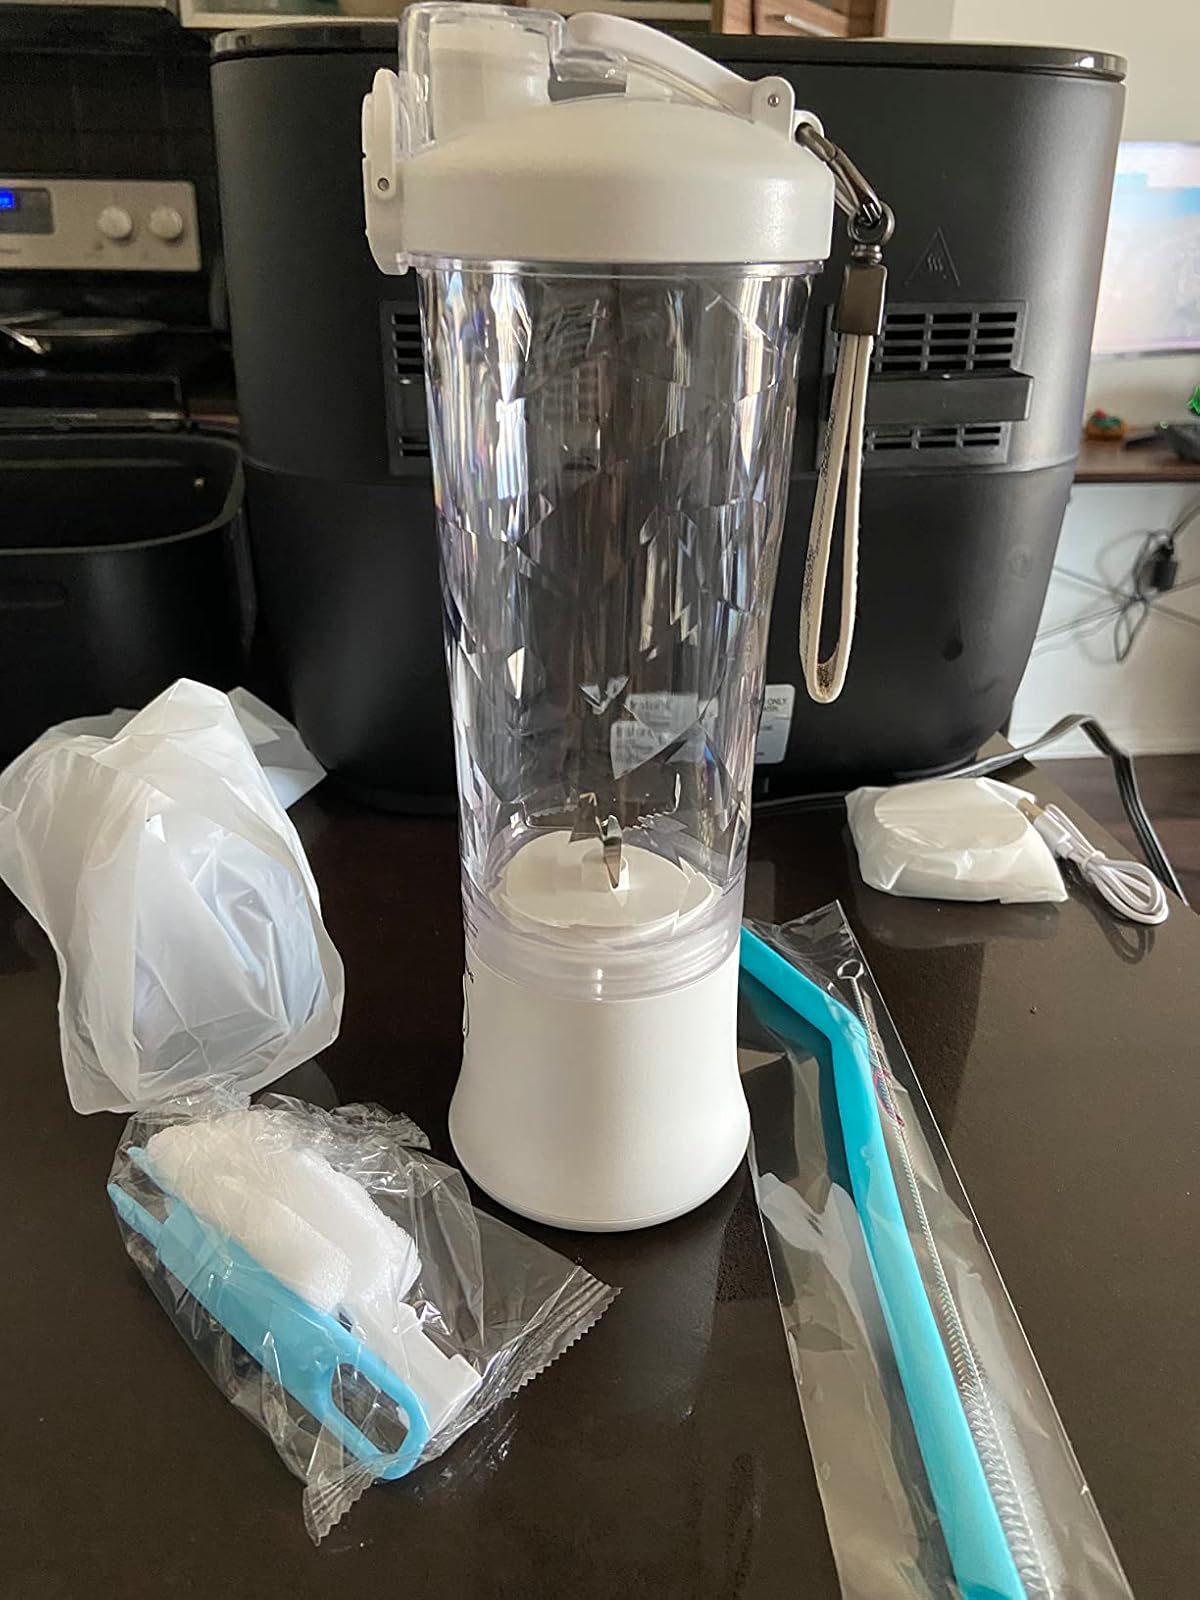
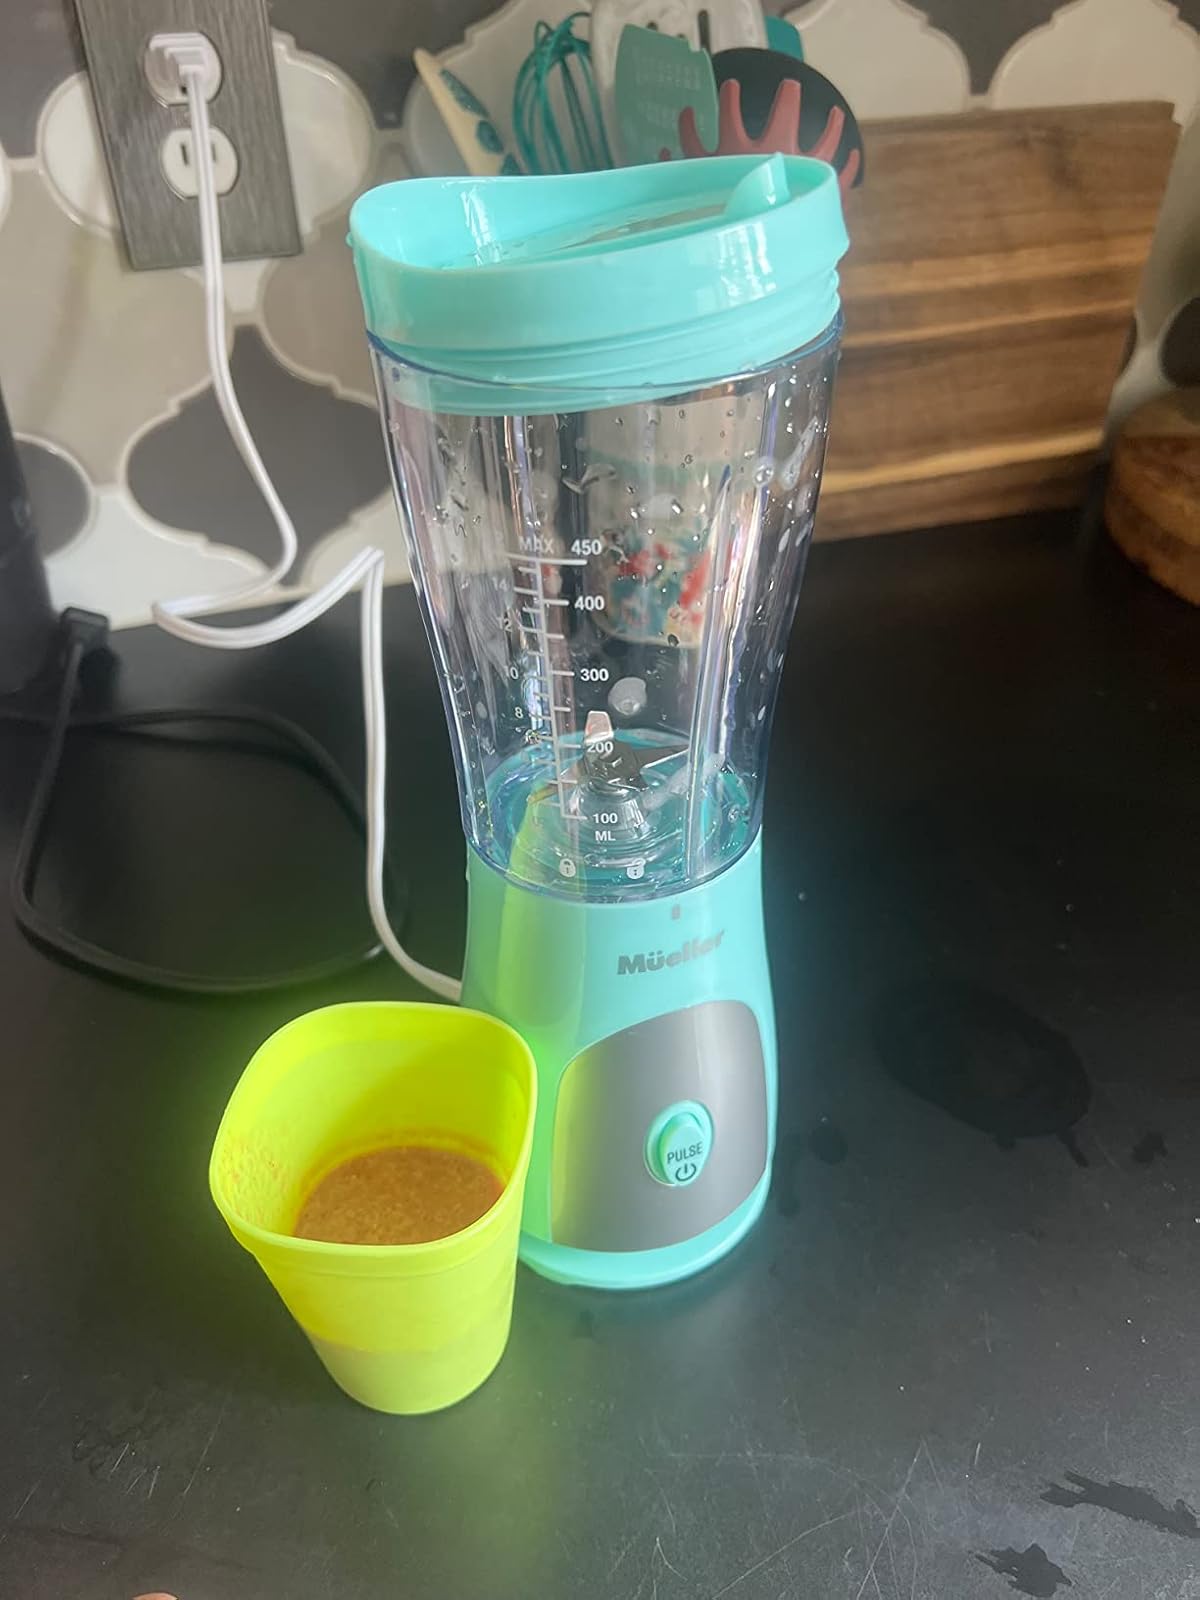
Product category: items_blender
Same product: no